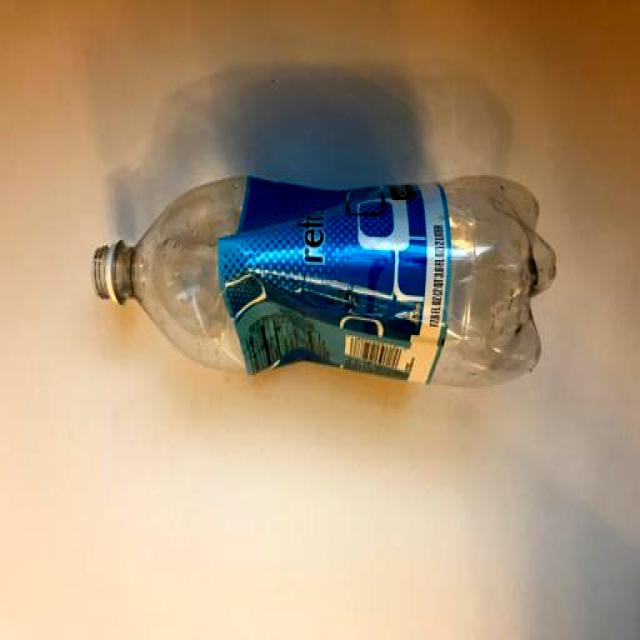
Label: Plastic